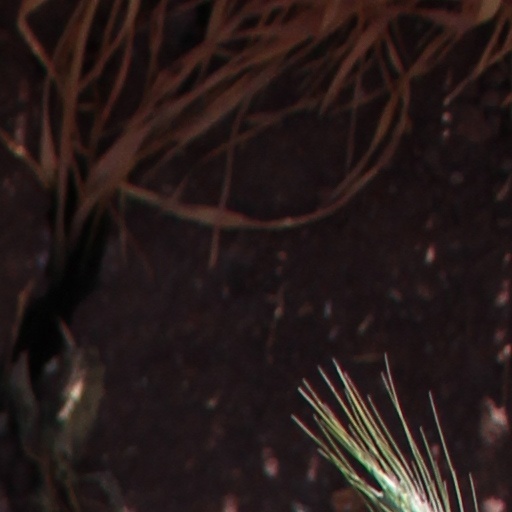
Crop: wheat